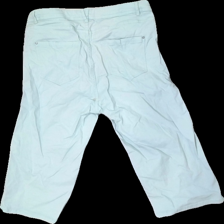
View: back
Type: Trousers
Category: Ladies
Brand: Esmara (Lidl)
Colors: Blue
Material: 69% Cotton 31% Viscose
Cut: Tight, Cropped
Size: 42
Stains: Minor
Price range: <50
Recommended usage: Export
Description: washed out